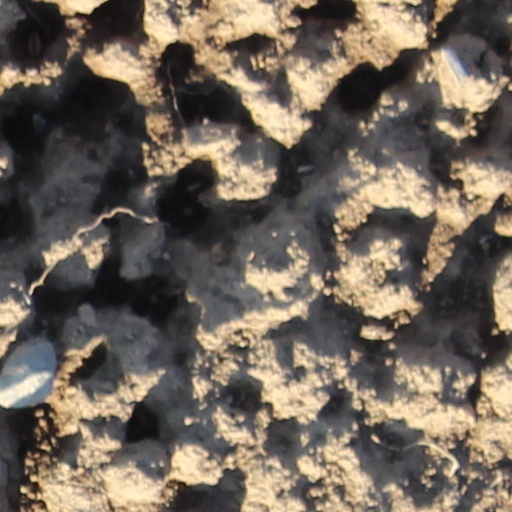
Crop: wheat